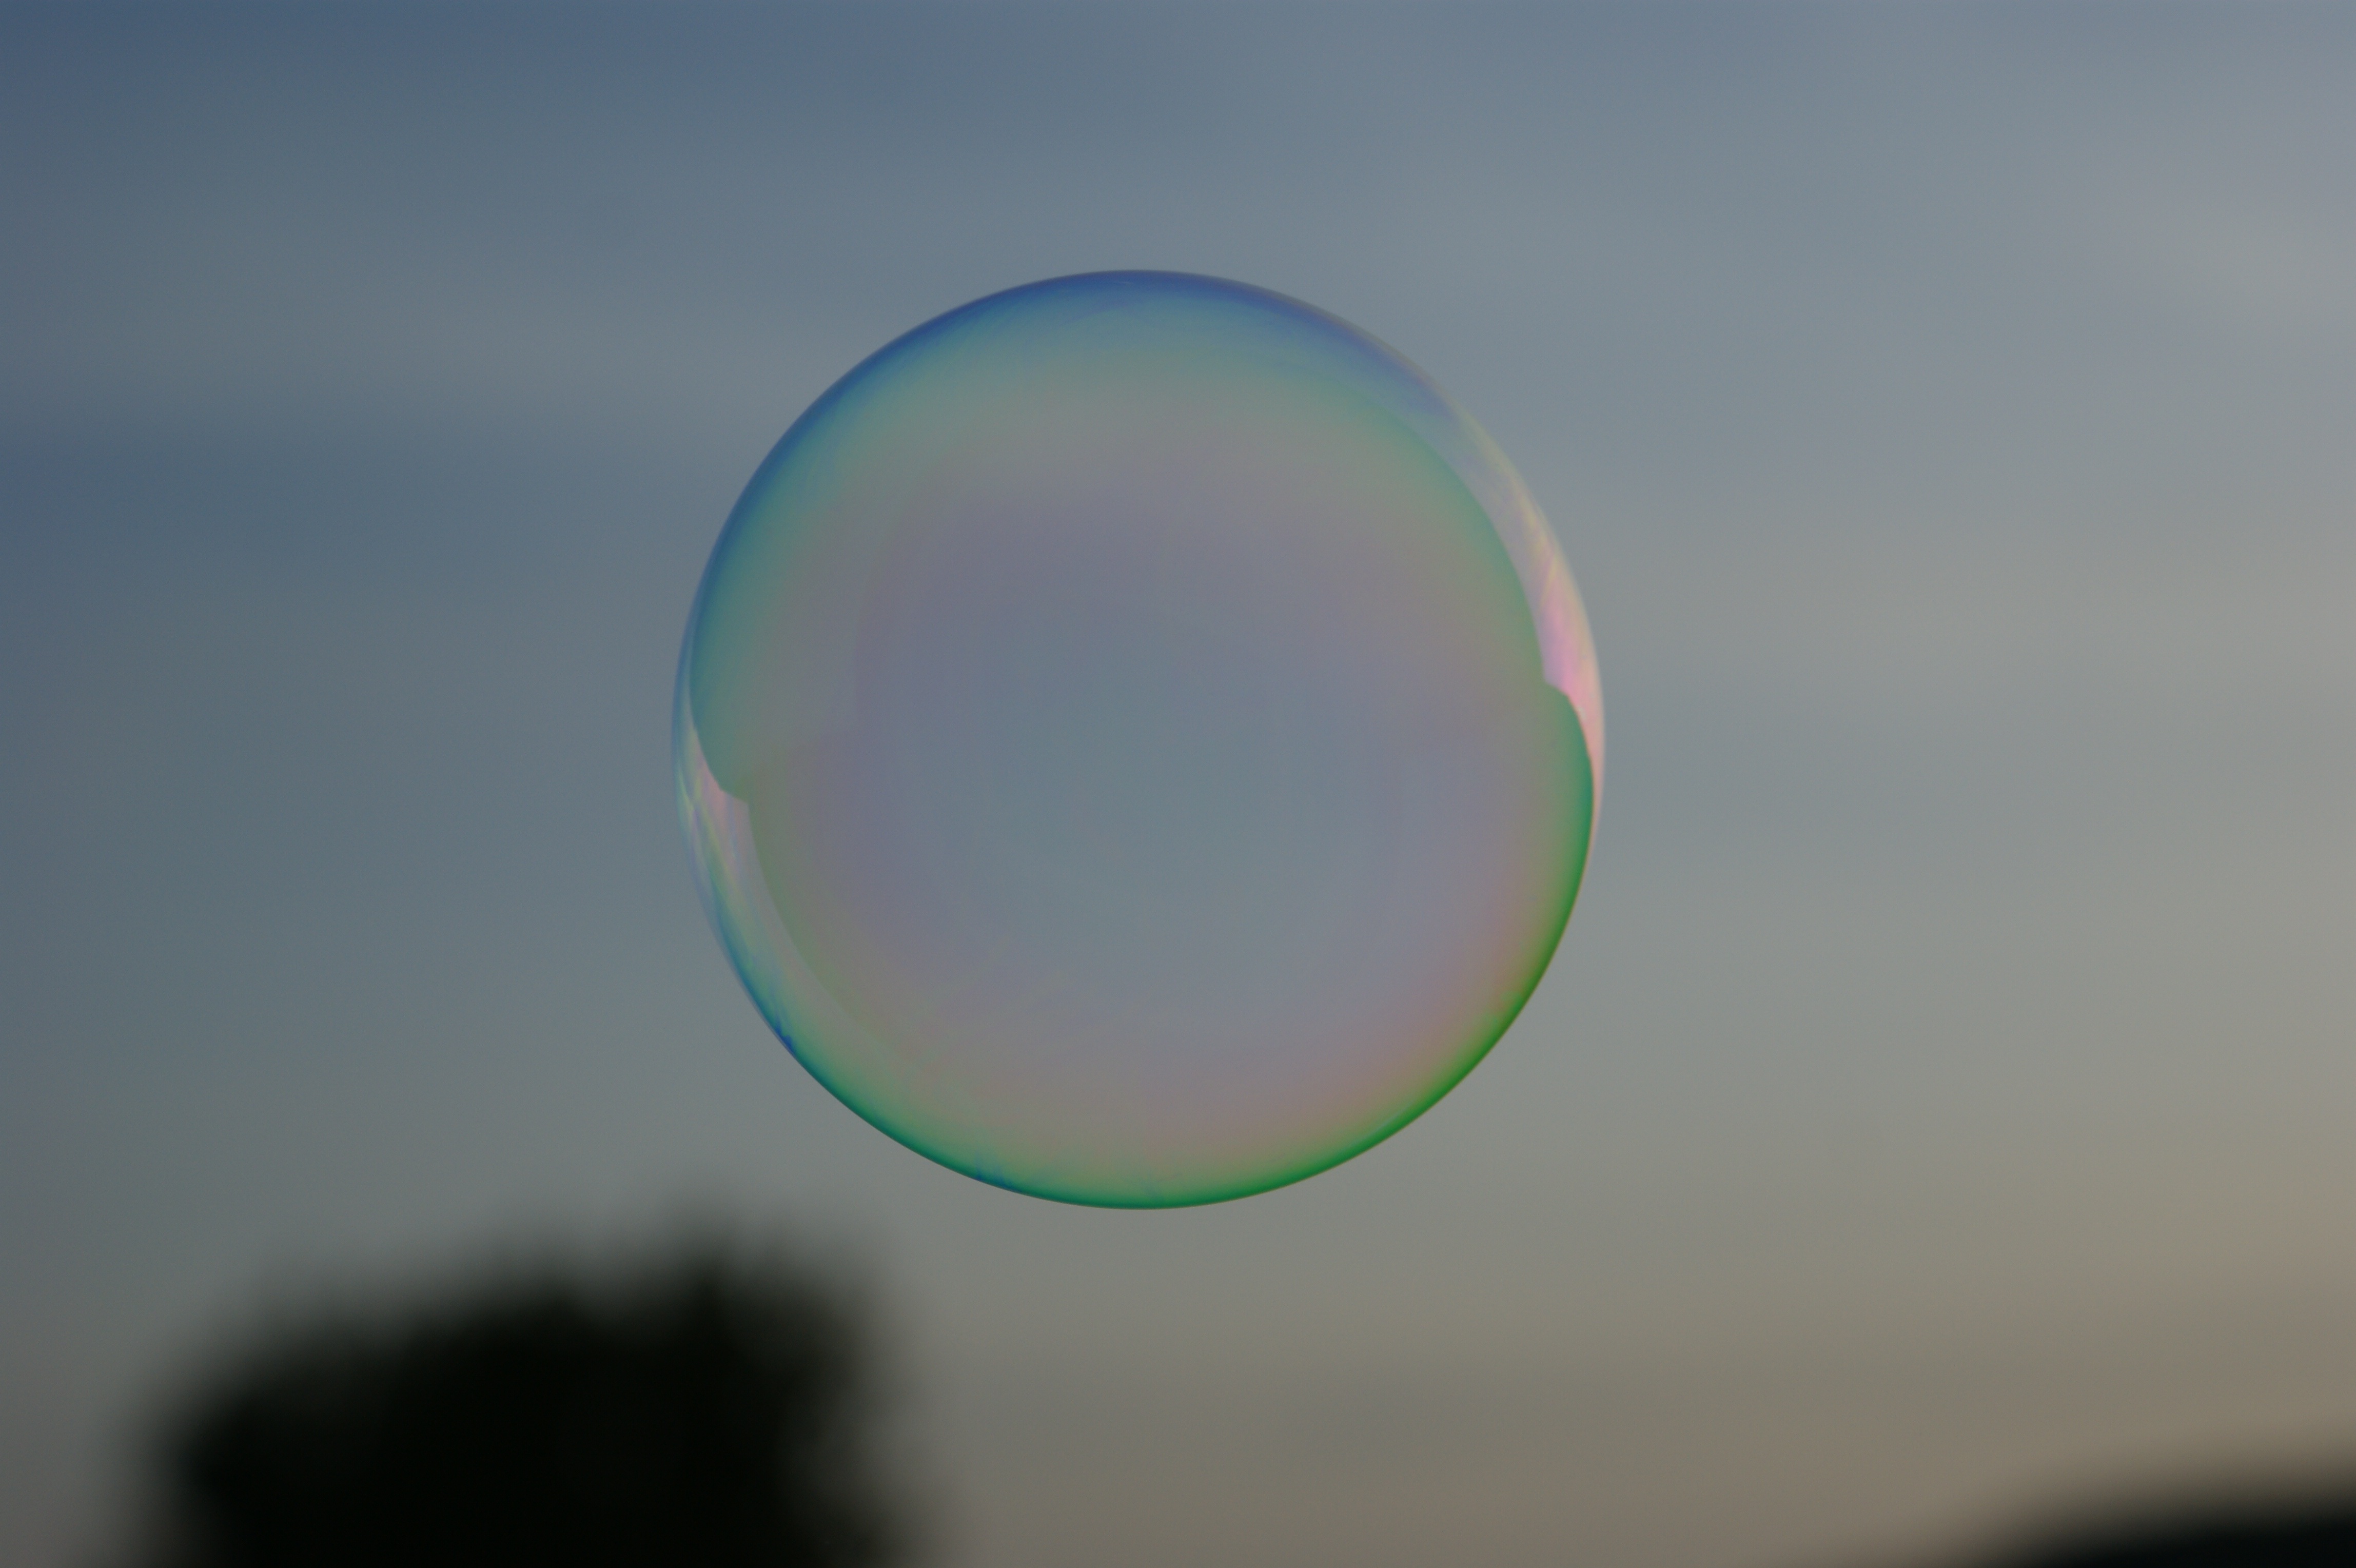
light, cloud, sky, sunlight, atmosphere, line, green, reflection, color, blue, childhood, bubble, circle, close up, outside, rainbow, soap, horizontal, shape, multicolor, macro photography, soap bubbles, children's games, meteorological phenomenon, lightness, atmosphere of earth, liquid bubble